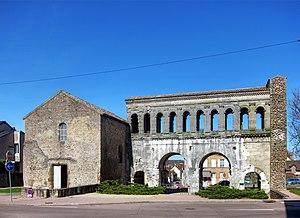
Le temple et la Porte Saint-André à Autun.